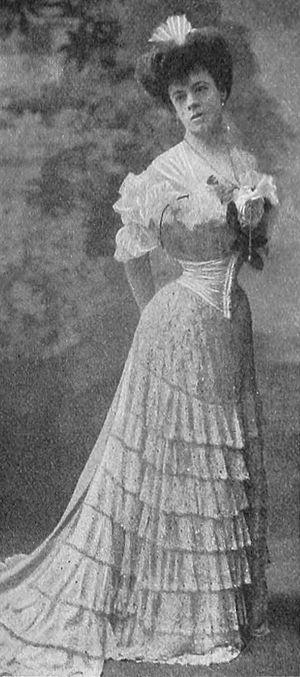
Femminielli désigne dans la tradition typiquement napolitaine, les transgenres efféminés et les hommes homosexuels exprimant nettement les caractères féminins. Ceux-ci jouent le rôle attribué traditionnellement aux femmes dans la cité parthénopéenne.